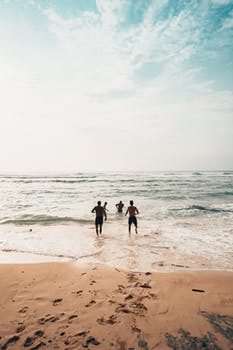
Label: No Watermark